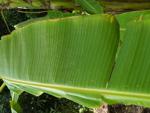
Label: xamthomonas